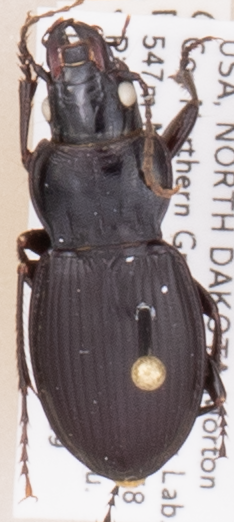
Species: Cyclotrachelus torvus
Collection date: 2019-07-09
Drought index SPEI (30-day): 0.17
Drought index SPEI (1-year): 1.28
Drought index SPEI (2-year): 1.13